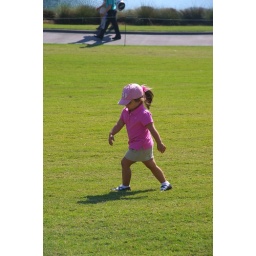
Little girl all decked out in ladies golf attire for her first TPC.